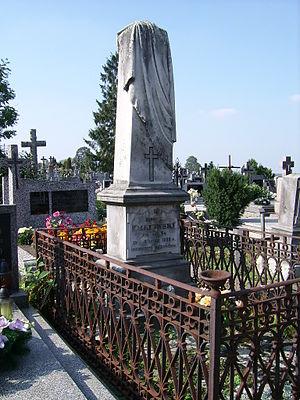
Pierre tombale datant de 1895 à Żelechów, Pologne Polski: Nagrobek z 1895 roku w Żelechowie